Temple of Jupiter Optimus Maximus

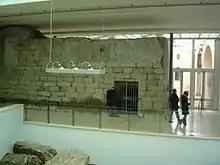
Podium wall in the basement of the Musei Capitolini

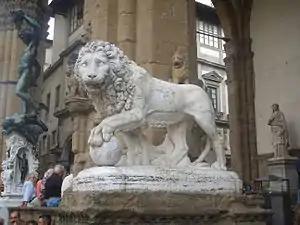
Vacca's lion

Today, portions of the temple podium and foundations can be seen behind the Palazzo dei Conservatori, in an exhibition area built in the Caffarelli Garden, and within the Musei Capitolini. A part of the eastern corner is also visible in the via del Tempio di Giove.